SR Merchant Navy Class 35027 Port Line

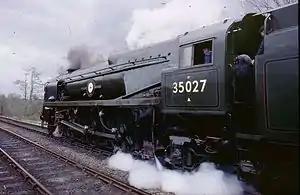
35027 at the Bluebell Railway

35027 "Port Line" was one of a batch of ten SR Merchant Navy class steam locomotives built by the Southern Region of British Railways between 1948 and 1949.